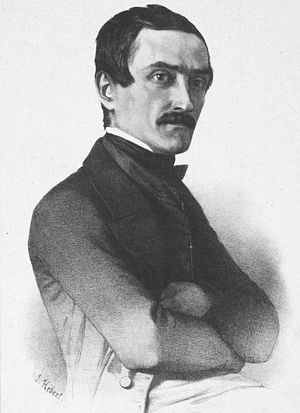
Alexandre Calame
Alexandre Calame
Alexandre Calame var en schweizisk landskabsmaler.